Valery Rubinchik

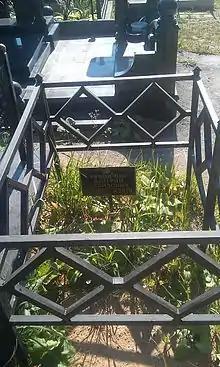
Rubinchik's tomb

I'm sorry about many things. First of all, I had long pauses between the films. I explain this by choosing a topic, a script for too long. I regret that I did not take a film about my post-war childhood, my beloved Minsk. What little worked in the theater. Sometimes I regret that I did not become an actor. In VGIK, I was known as a capable actor and therefore I was invited to all graduate performances of the acting faculty, to all the skits.